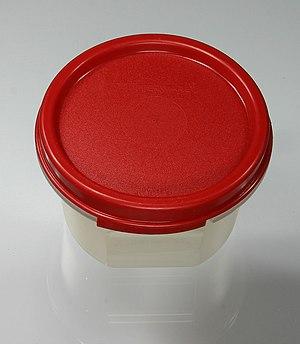
Tupperware Brands Corporation est une firme transnationale américaine produisant des boîtes en plastique et d'autres ustensiles de cuisine, la plupart fabriqués à l'aide d'un procédé d'injection plastique. La société fut fondée en 1946 par l'ingénieur américain Earl Tupper, inventeur du bol hermétique en polyéthylène. La firme a développé un type de vente particulier : la « démonstration-vente à domicile »